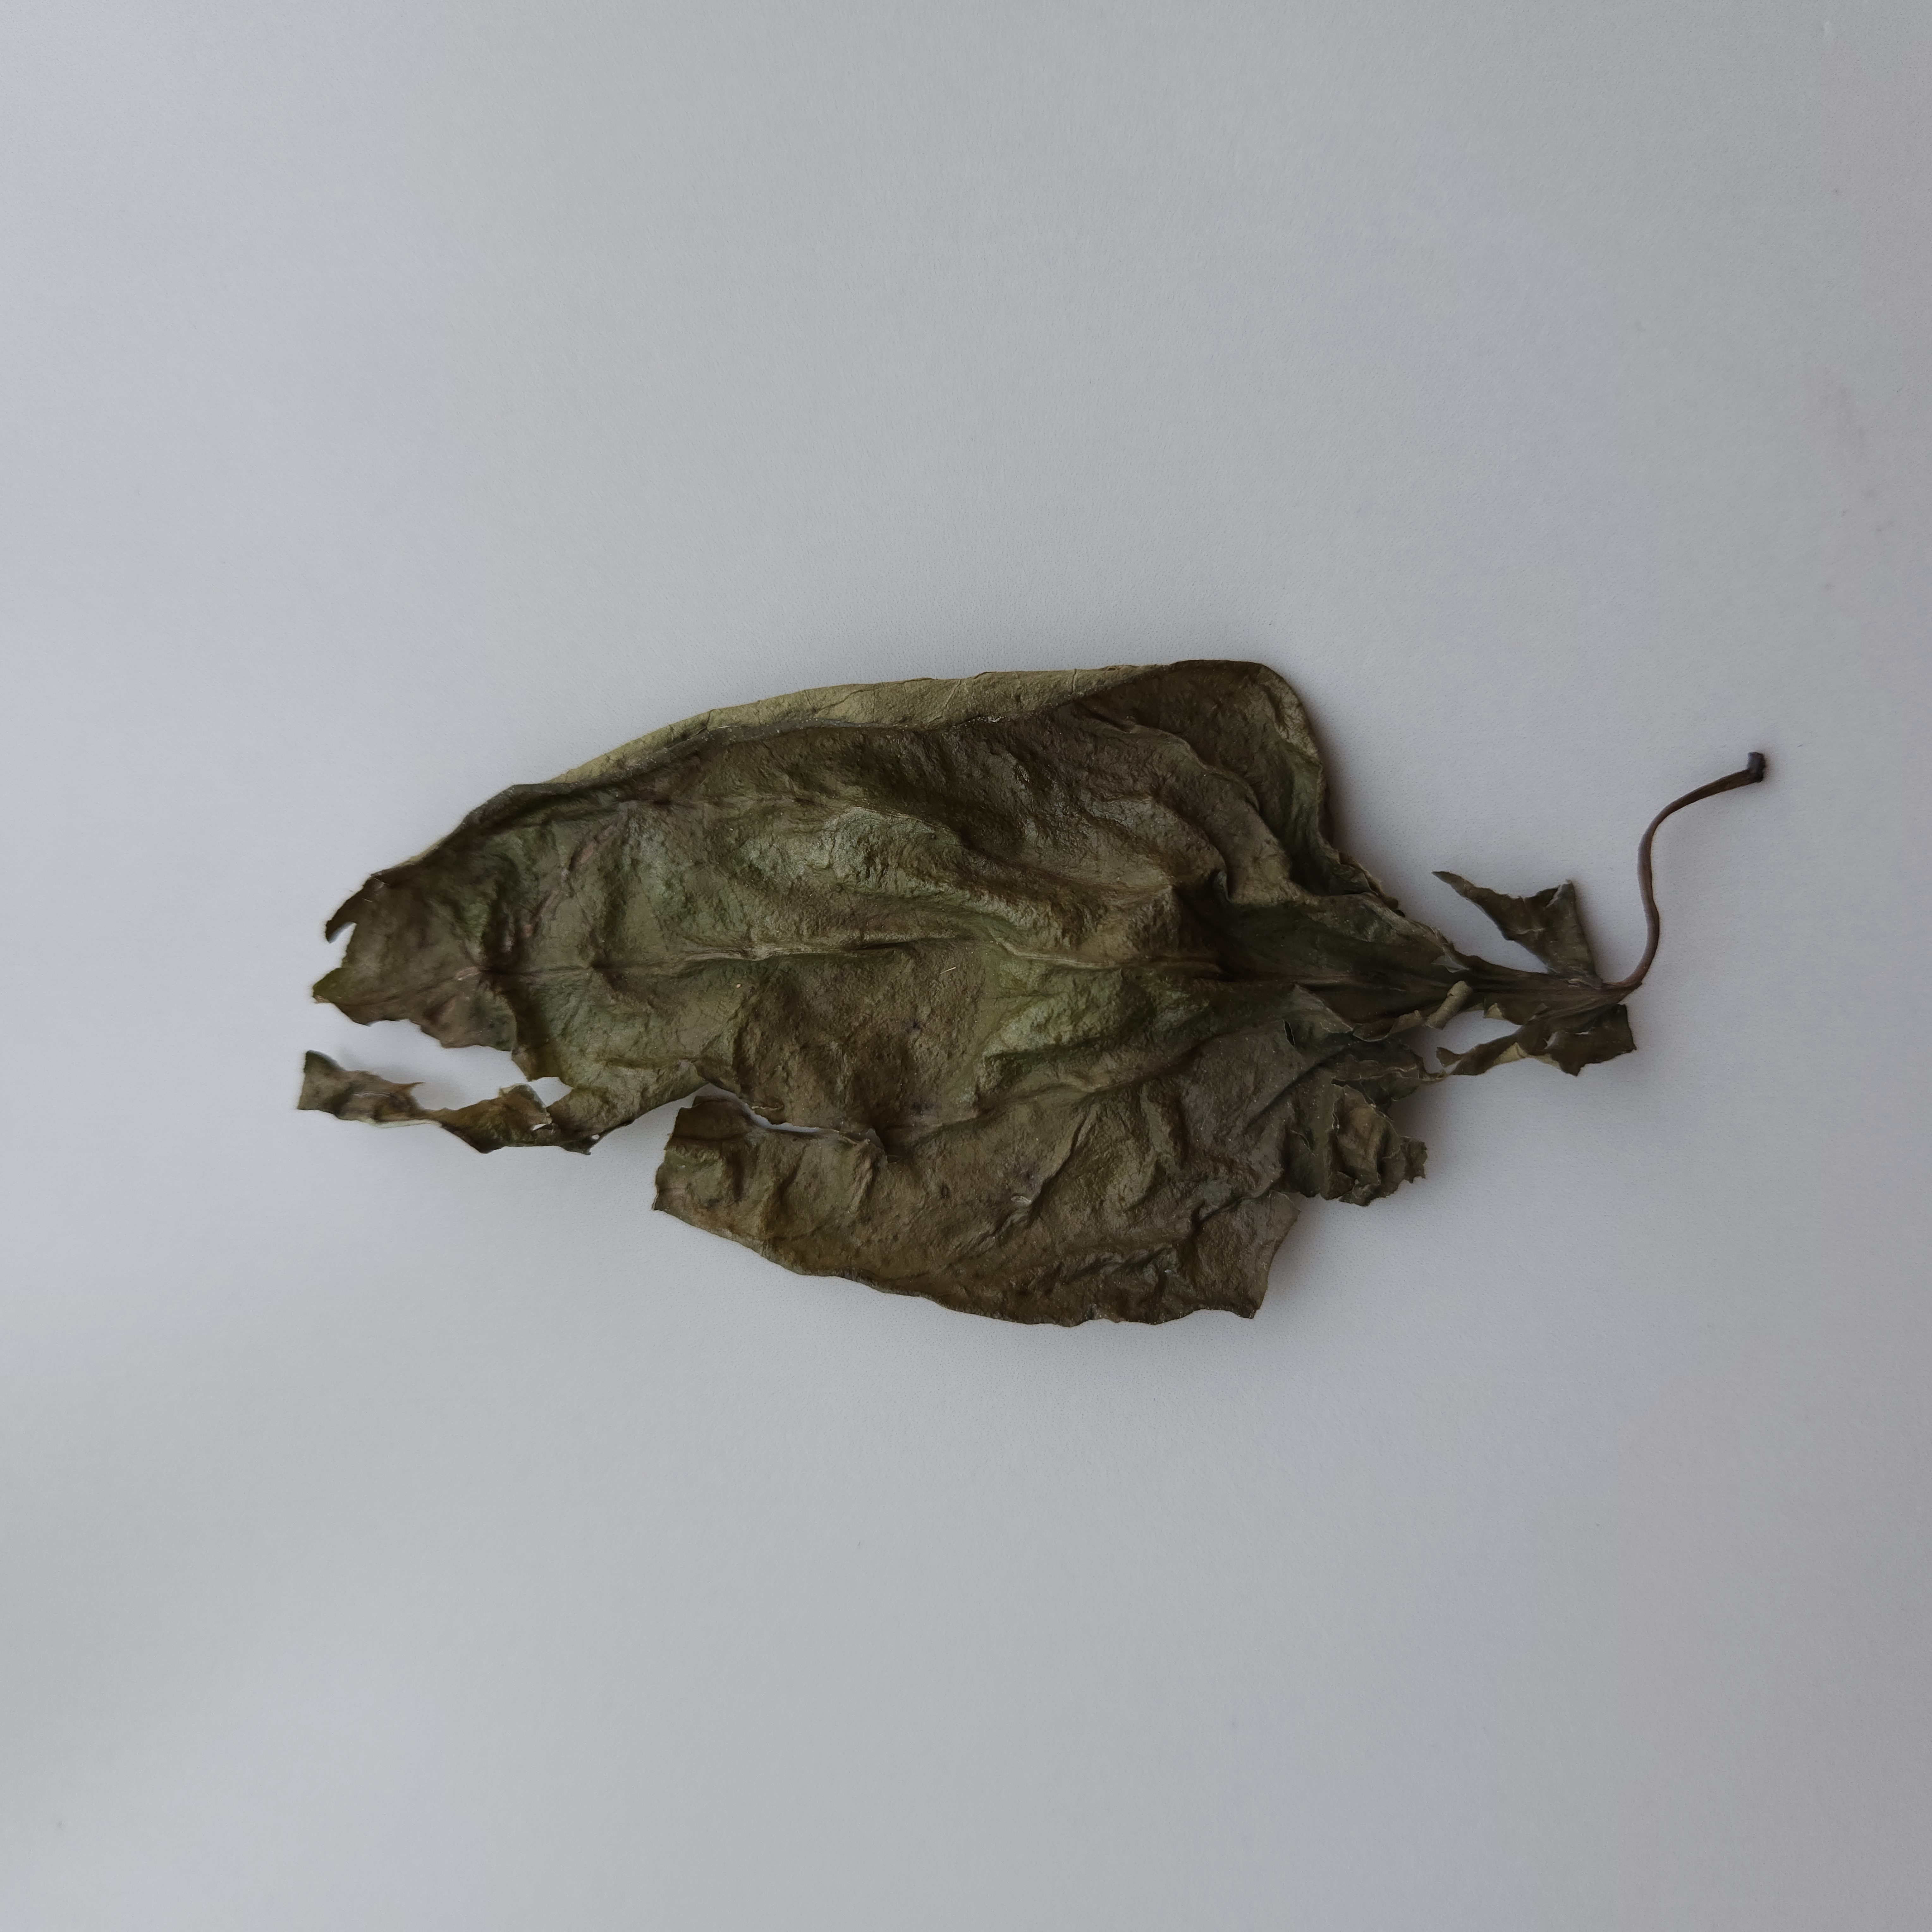
Label: Dried